Nora Margaret Manella

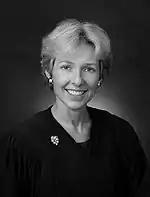

Nora Margaret Manella (born January 22, 1951) was the Presiding Justice of the California Second District Court of Appeal, Division Four and a former United States district judge of the United States District Court for the Central District of California.